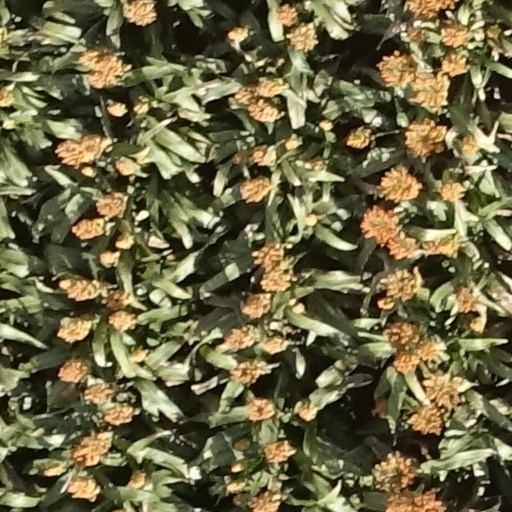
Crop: sorghum